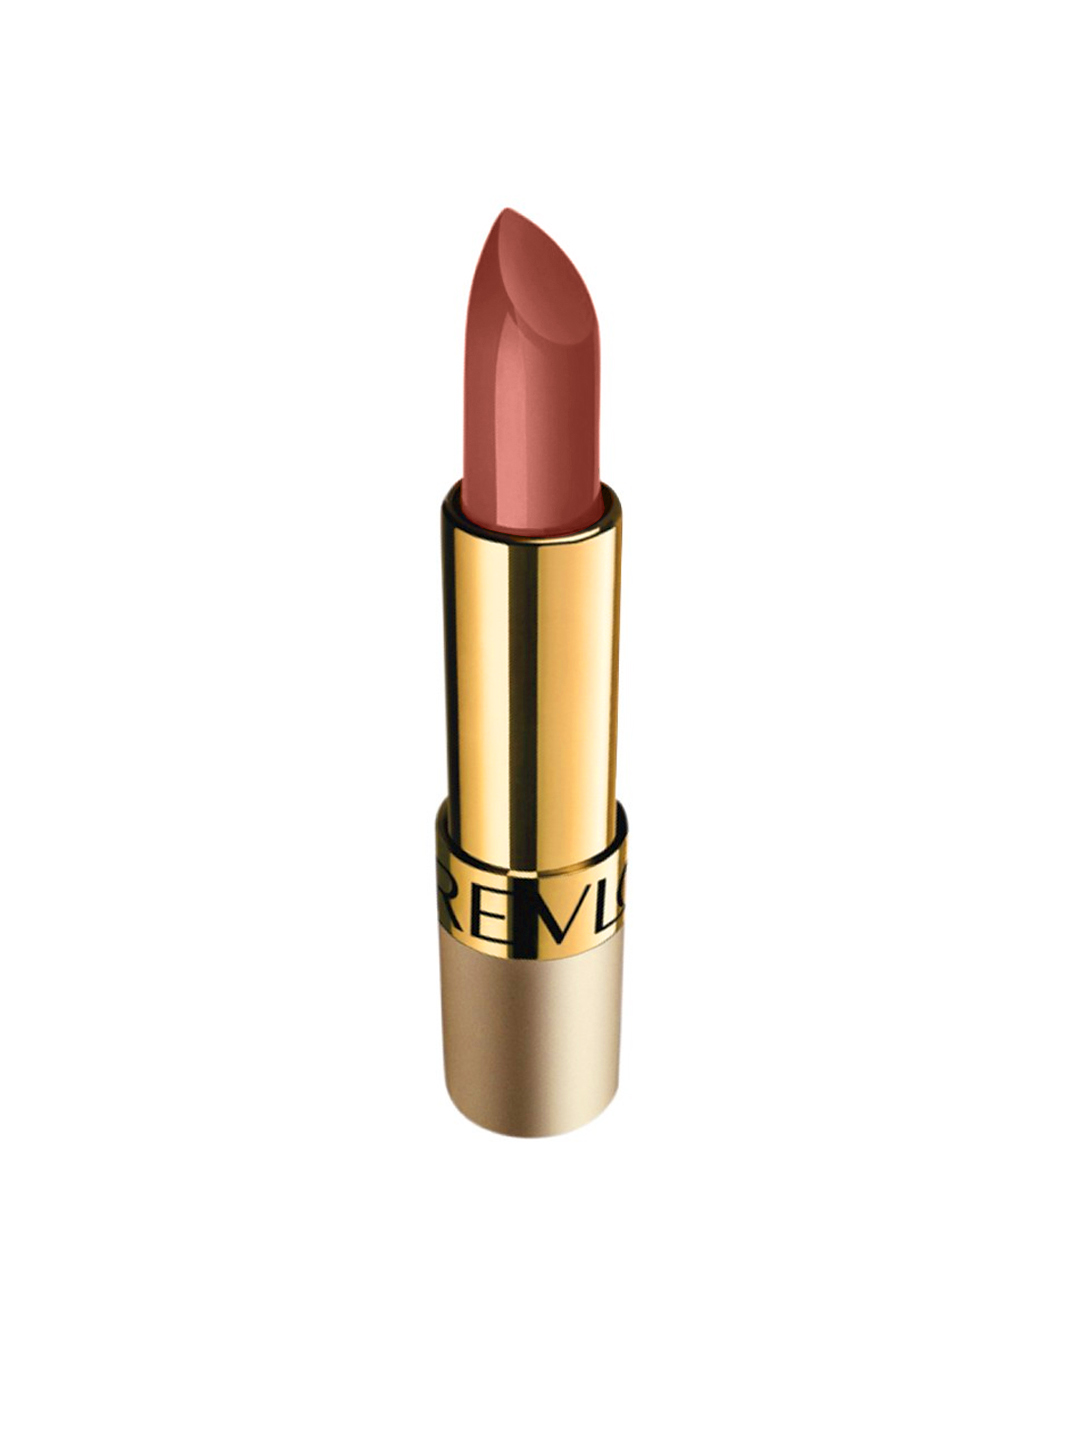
Revlon Don't Stop Apricot Lipcolor 24
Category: Personal Care / Lips / Lipstick
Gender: Women
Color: Peach
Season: Spring 2017
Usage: Casual